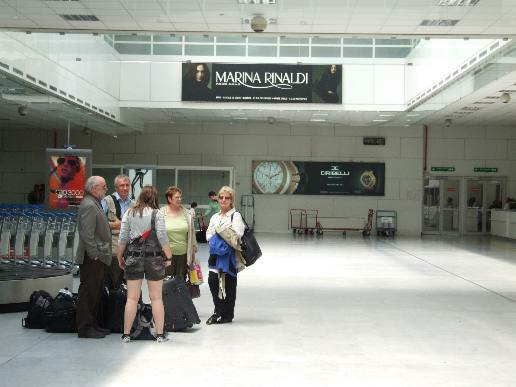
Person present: Yes